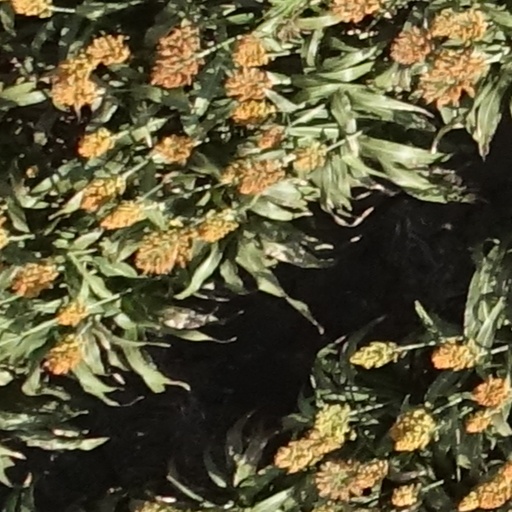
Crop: sorghum